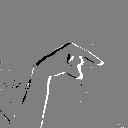
ASL letter: q